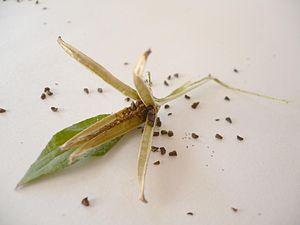
L'Onagre bisannuelle est une plante herbacée de la famille des onagracées.